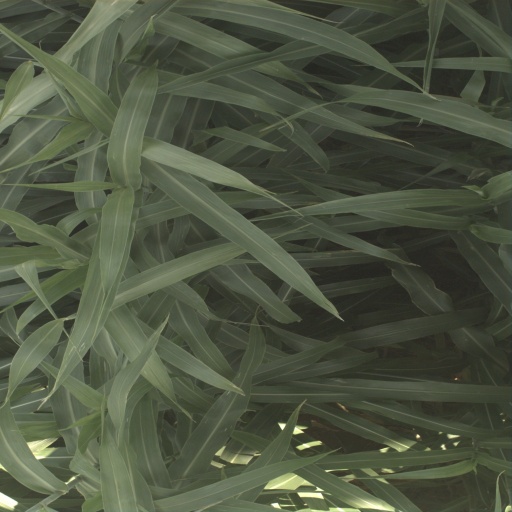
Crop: sorghum